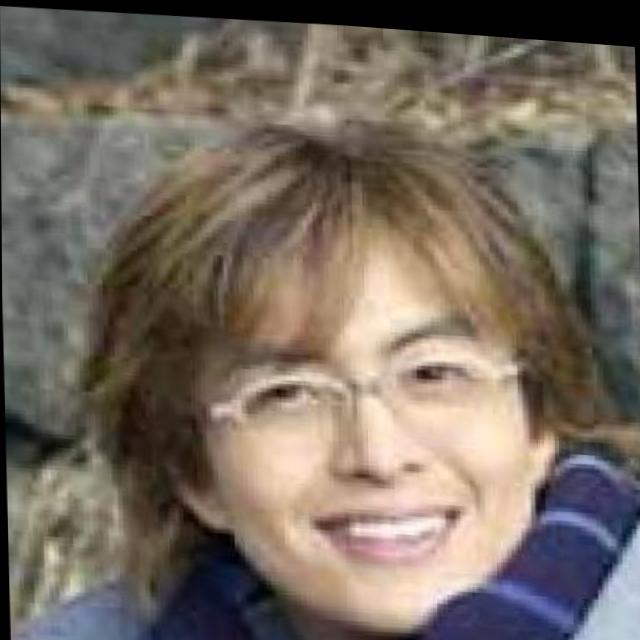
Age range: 21-44